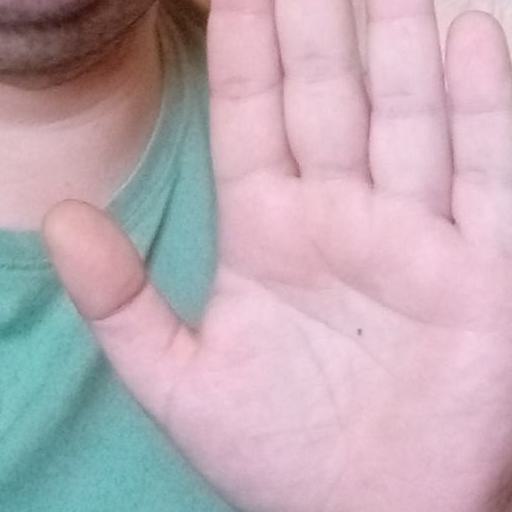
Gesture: stop